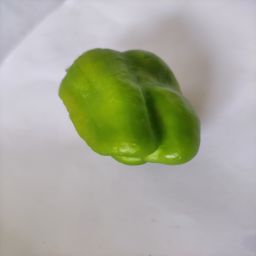
Crop: Bell Pepper
Quality: Unripe